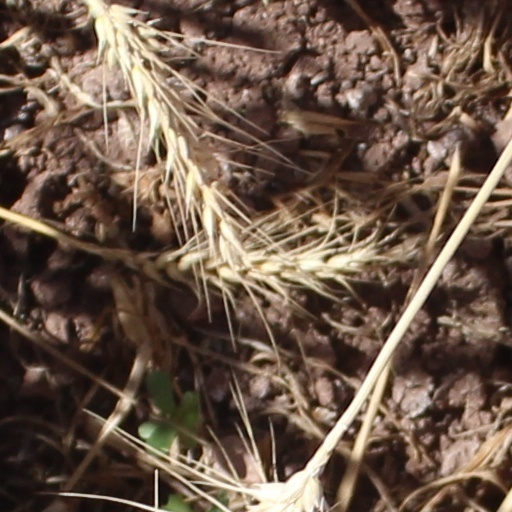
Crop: wheat